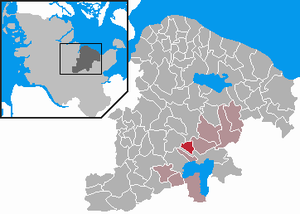
Wittmoldt
Kort
Wittmoldt er en by og kommune i det nordlige Tyskland, beliggende i Amt Großer Plöner See under Kreis Plön. Kreis Plön ligger i den østlige/centrale del af delstaten Slesvig-Holsten.